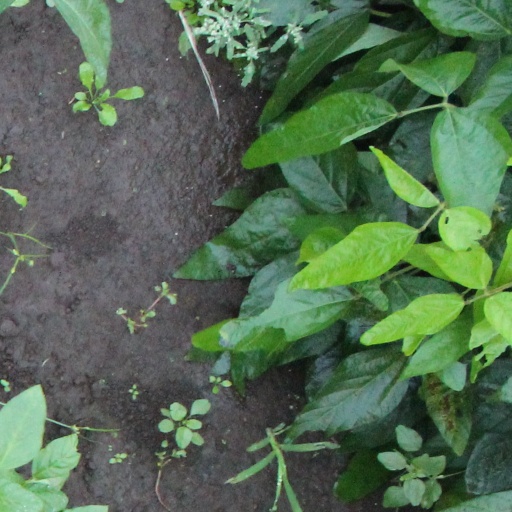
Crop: soybean